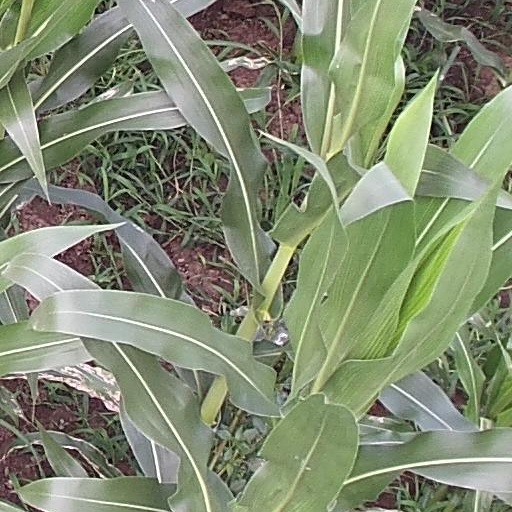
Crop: maize; corn